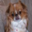
Label: dog